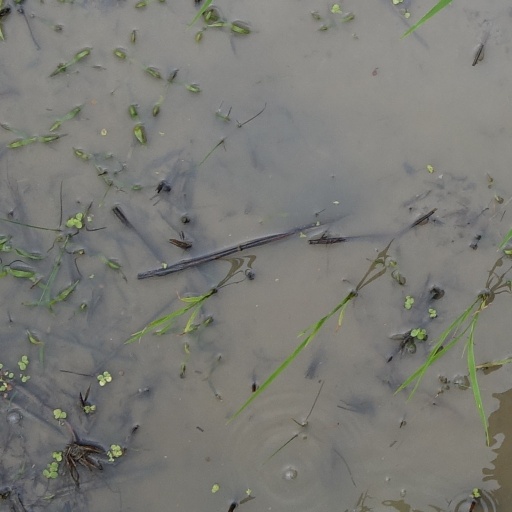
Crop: rice